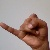
The image shows a hand gesture representing the letter 'J' in Indian Sign Language.